Federal Wire Act

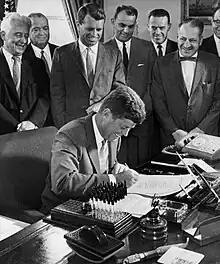
President Kennedy signing anti-crime bills in 1961. Left to Right: Senator Kenneth Keating of New York; Director of the Federal Bureau of Investigation (FBI), J. Edgar Hoover; Attorney General Robert F. Kennedy; Chief of the Legislation and Special Projects Section of the Criminal Division in the Department of Justice, Harold D. Koffsky; Deputy Chief of the Legislation and Special Projects Section of the Criminal Division, Edward T. Joyce; Chief Counsel of the Senate Judiciary Committee, Jerry Adlerman.

The Interstate Anti-Crime Acts were signed by the 35th President of the United States John F. Kennedy on September 13, 1961.